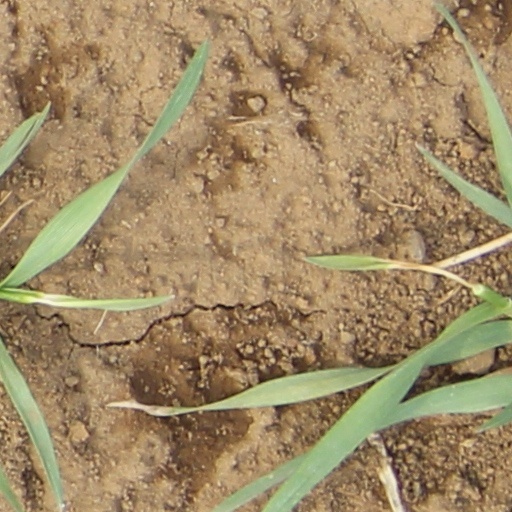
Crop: wheat